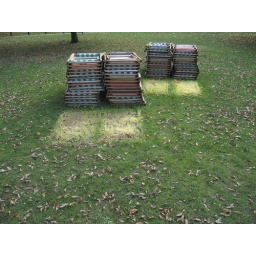
I was very intrigued by those yellow stains in the grass